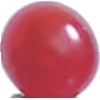
Label: Redcurrant 1